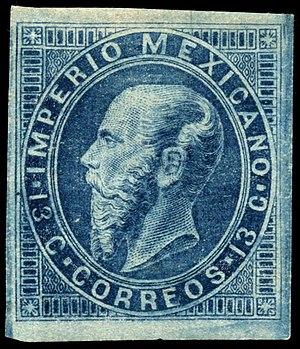
Ferdinand Maximilien de Habsbourg-Lorraine, né à Vienne le 6 juillet 1832 et mort fusillé au Cerro de las Campanas à Santiago de Querétaro le 19 juin 1867, est un archiduc d'Autriche, prince royal de Hongrie et de Bohême, devenu empereur du Mexique sous le nom de Maximilien Iᵉʳ en 1864. Frère cadet de l'empereur d'Autriche François-Joseph Iᵉʳ, il épouse en 1857 la princesse Charlotte de Belgique.